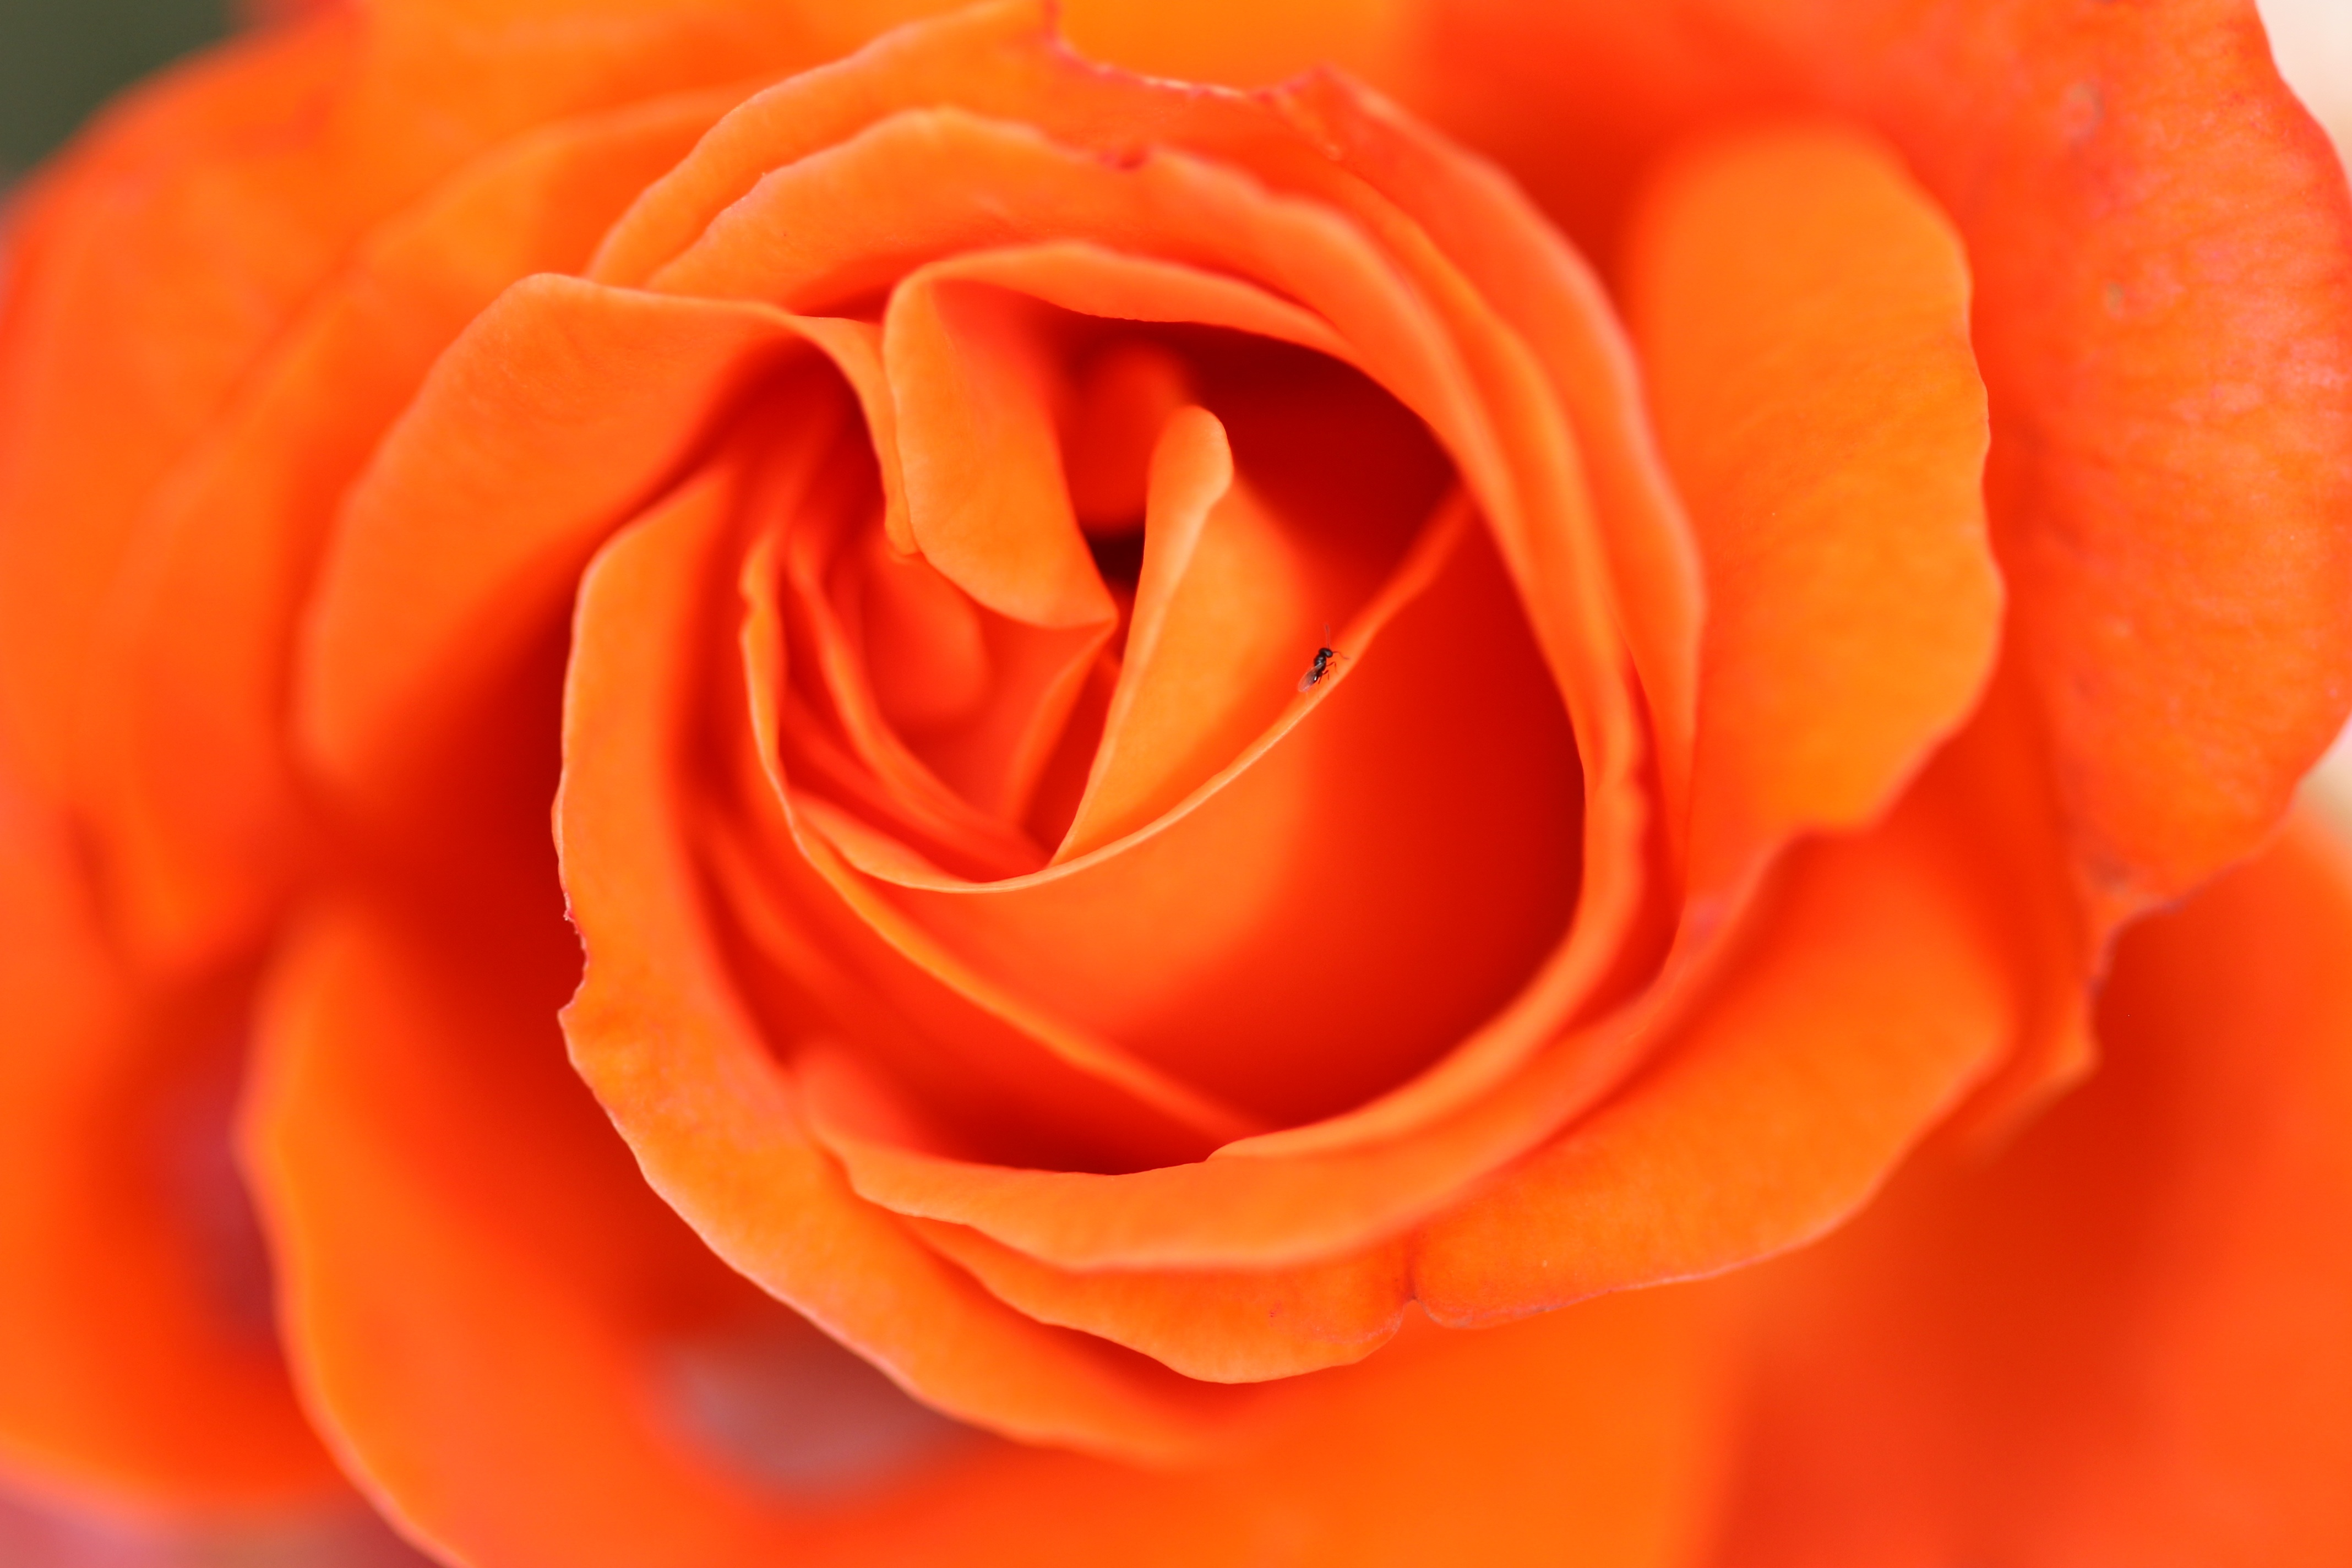
nature, plant, flower, petal, rose, orange, yellow, pink, close up, floribunda, macro photography, flowering plant, garden roses, rose family, land plant